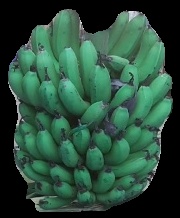
Variety: pachbale
Grade: grade2